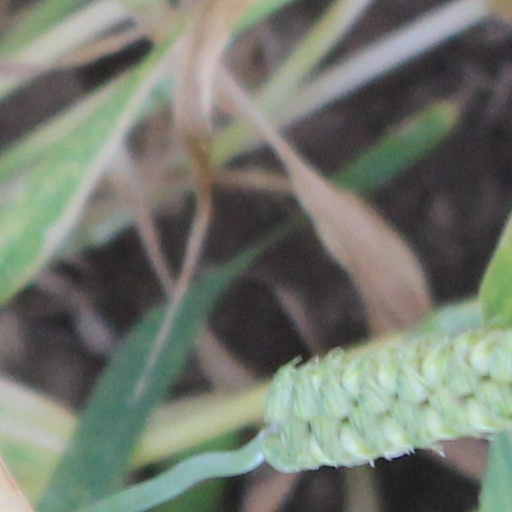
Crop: wheat